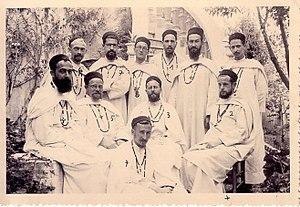
Année scolaire à l'Institut des belles lettres arabes de Tunis fondé par les Pères blancs. 1) Jacques Lanfry, étudiant 2) Georges Mercier, directeur des études 3) André Demeerseman, supérieur 4) Henri Becquart, étudiant 5) Léon Lepers, secrétaire 6) Albert Renoncer, professeur 7) Georges Letellier, professeur 8) Roger Duvollet, étudiant 9) Jean-Marie Dallet, étudiant 10) Léon Harmel, étudiant 11) Joseph Lusson, étudiant.
L'Institut des belles lettres arabes ou IBLA est une maison tunisienne d'études et de recherche fondée le 18 novembre 1926, juste une année, presque jour pour jour, après la célébration du centenaire du cardinal Lavigerie et l'installation de sa statue à l'entrée de la ville de Tunis.